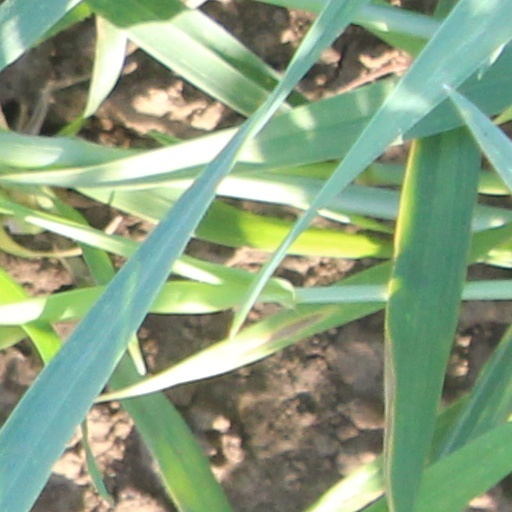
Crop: wheat